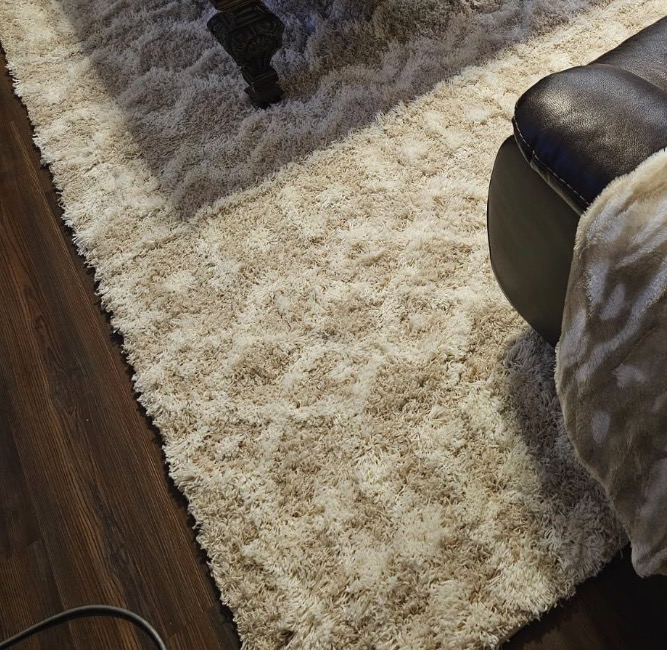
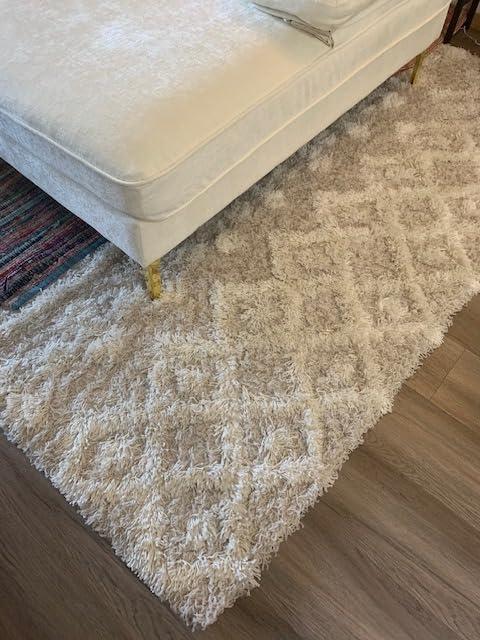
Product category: misc
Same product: yes